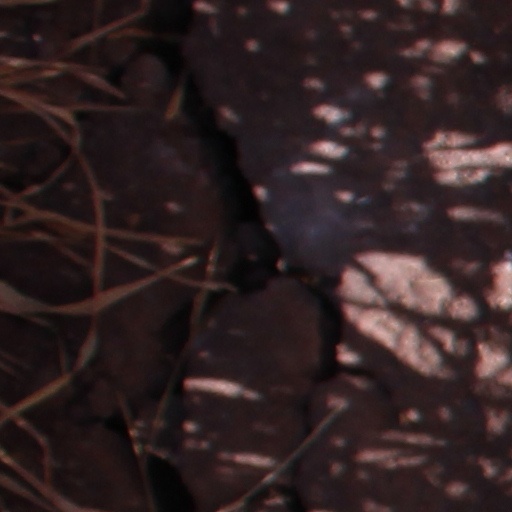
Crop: wheat